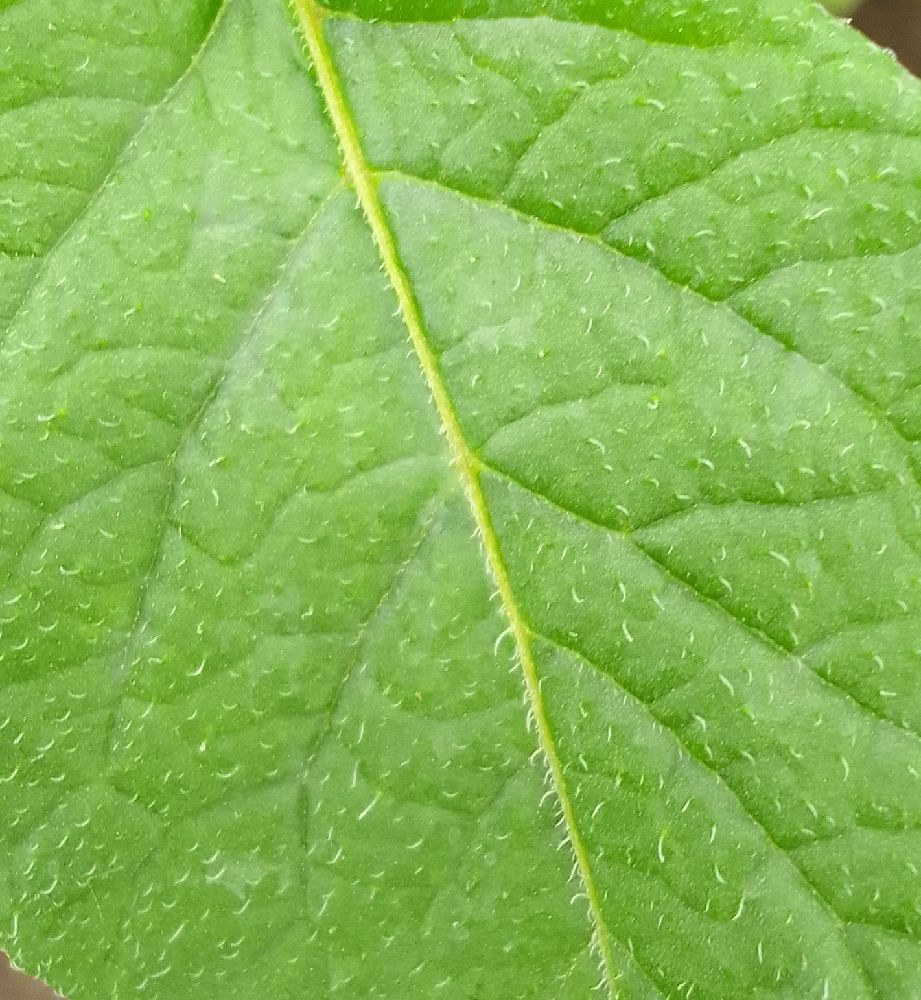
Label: Healthy